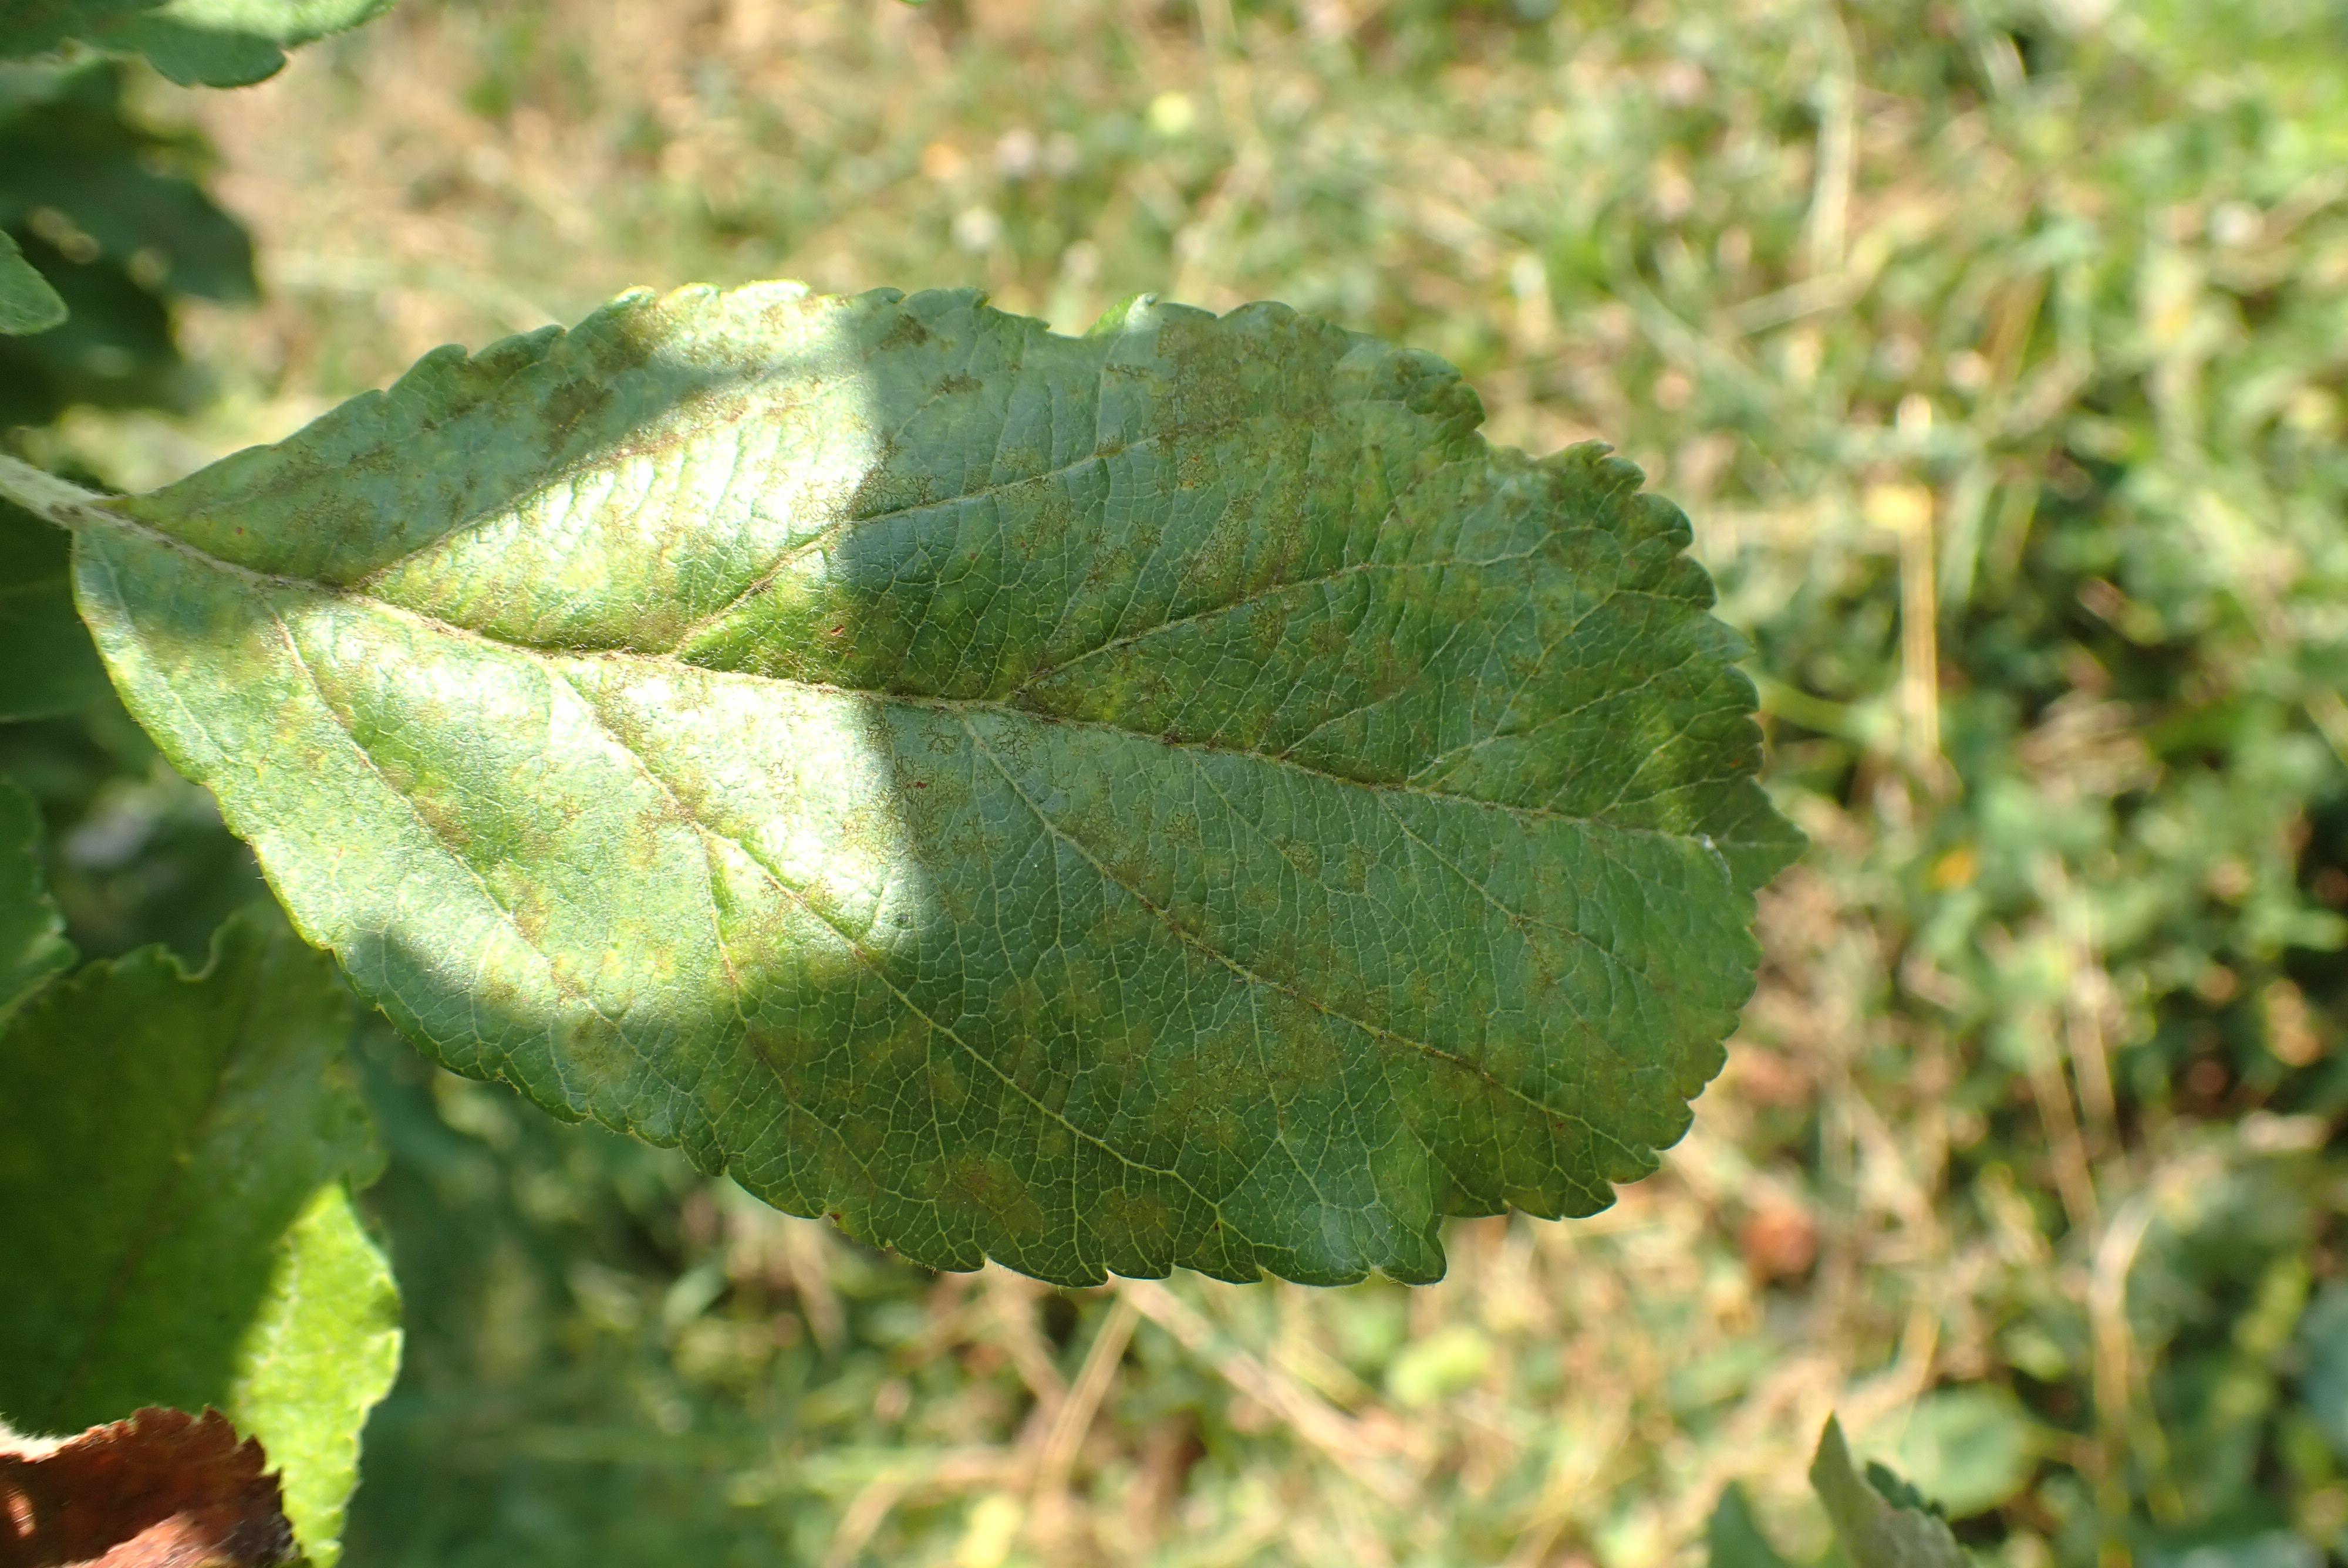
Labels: scab